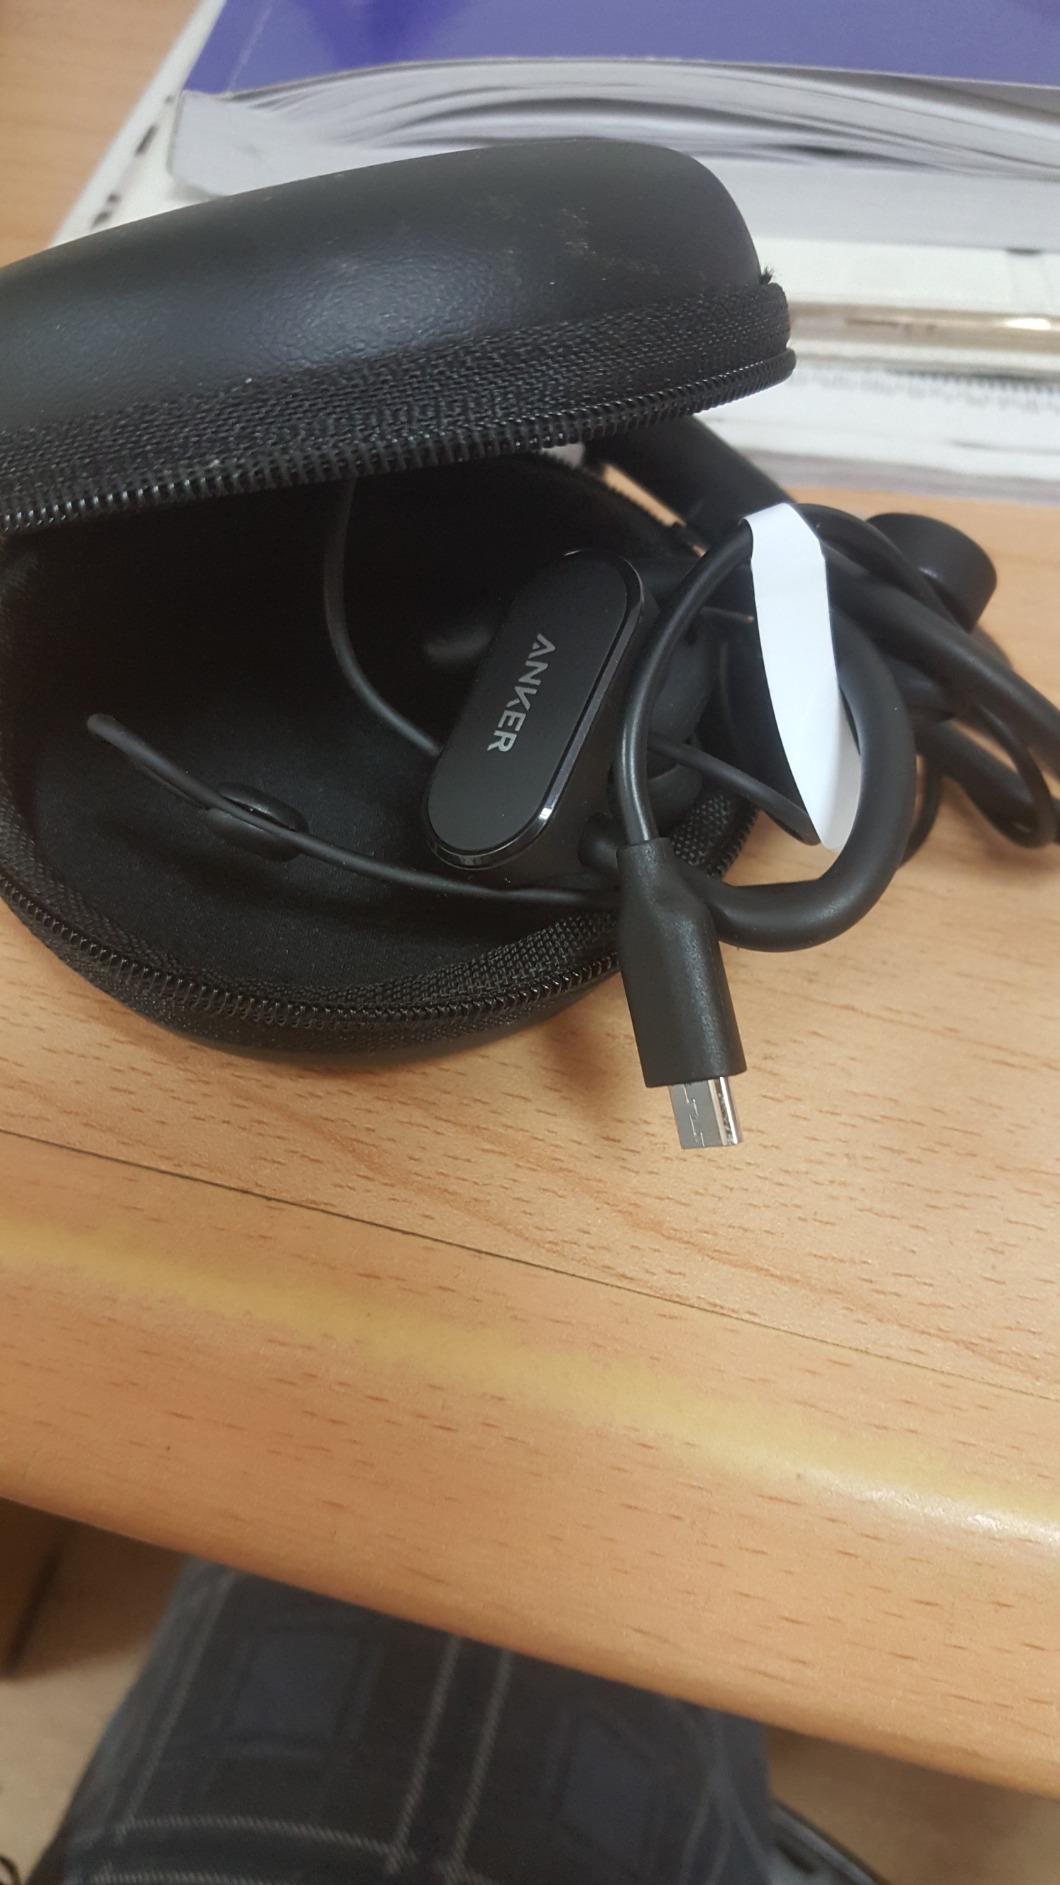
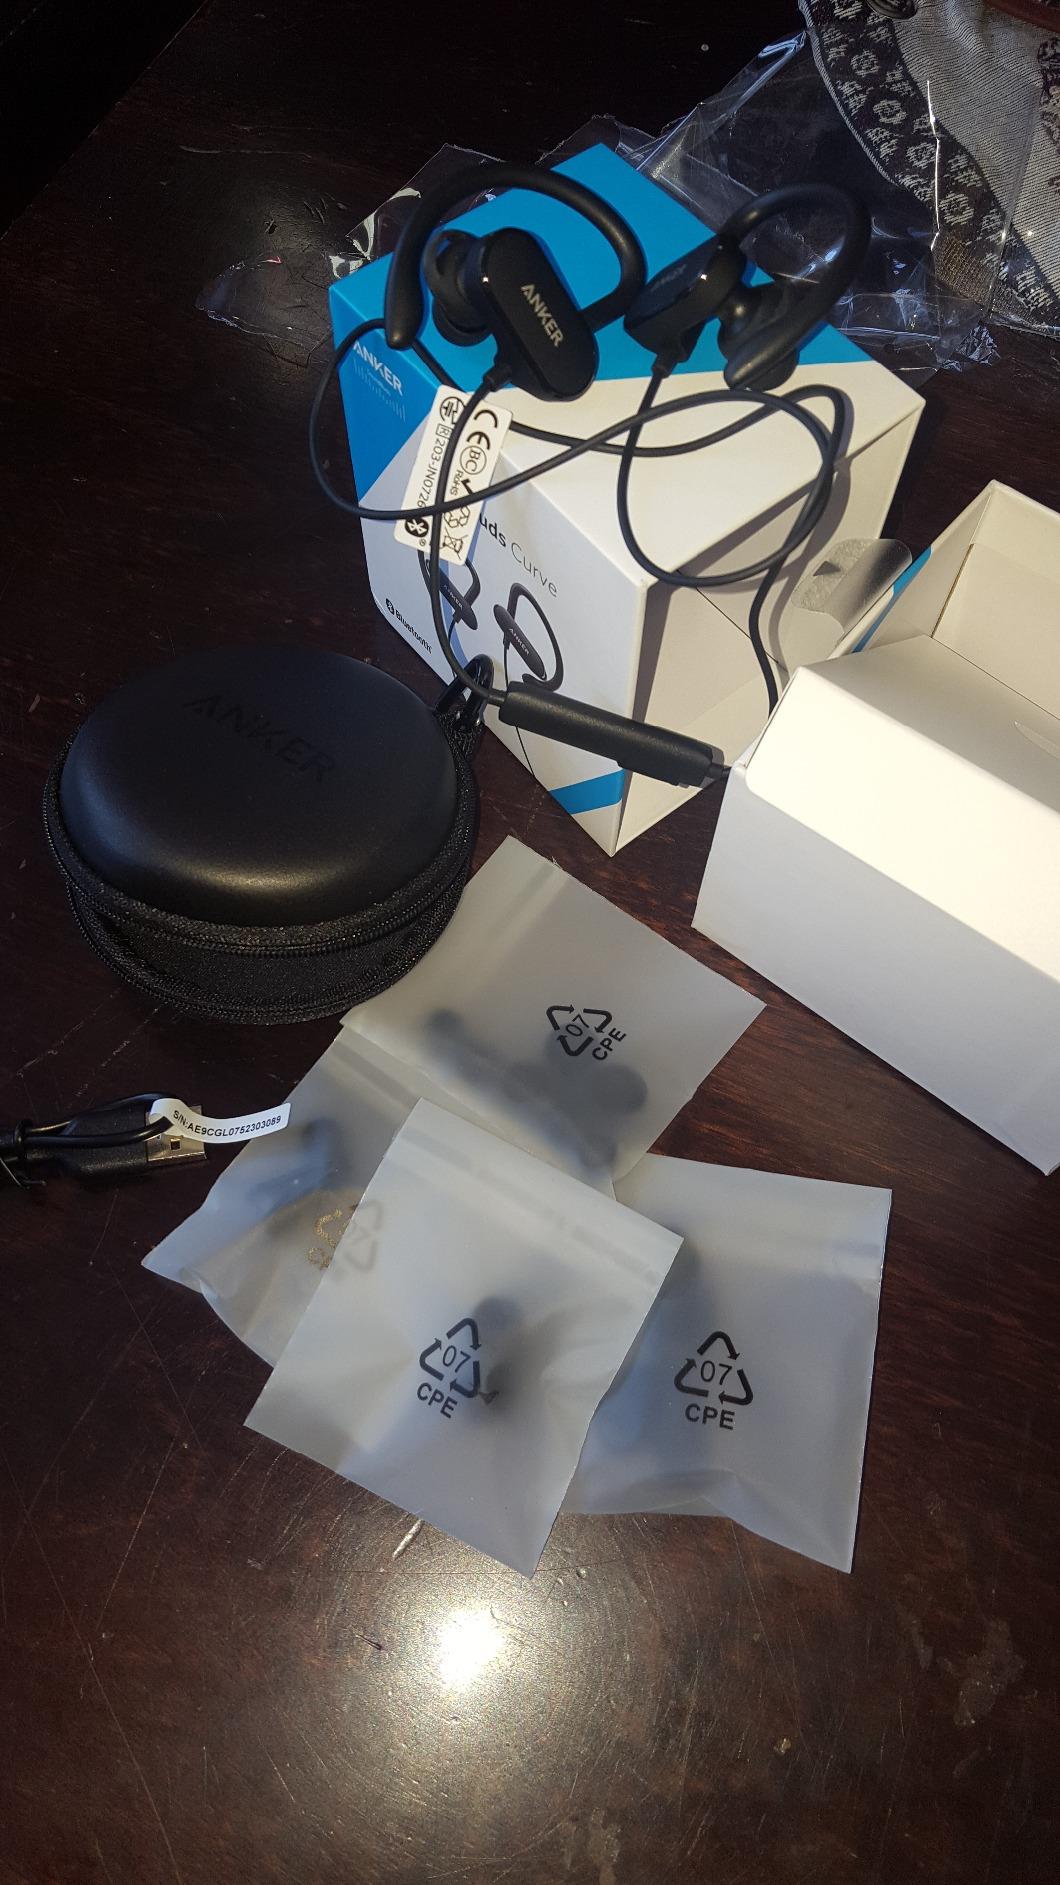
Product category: headphones
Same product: yes